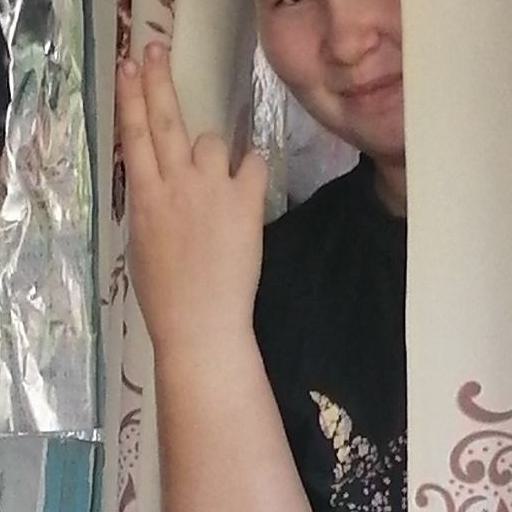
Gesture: two_up_inverted